Redesdale

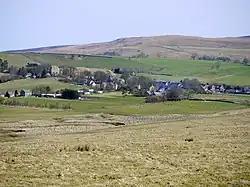
The village of Elsdon in Redesdale

Redesdale is a valley in western Northumberland, England. It is formed by the River Rede, which rises in the Cheviots and flows down to join the North Tyne at Redesmouth. Redesdale is traversed by the A68 trunk road, which enters Scotland via Carter Bar at the head of the valley.